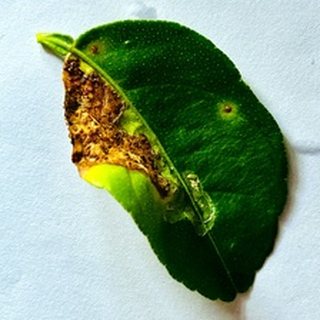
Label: lemon_citrus_canker